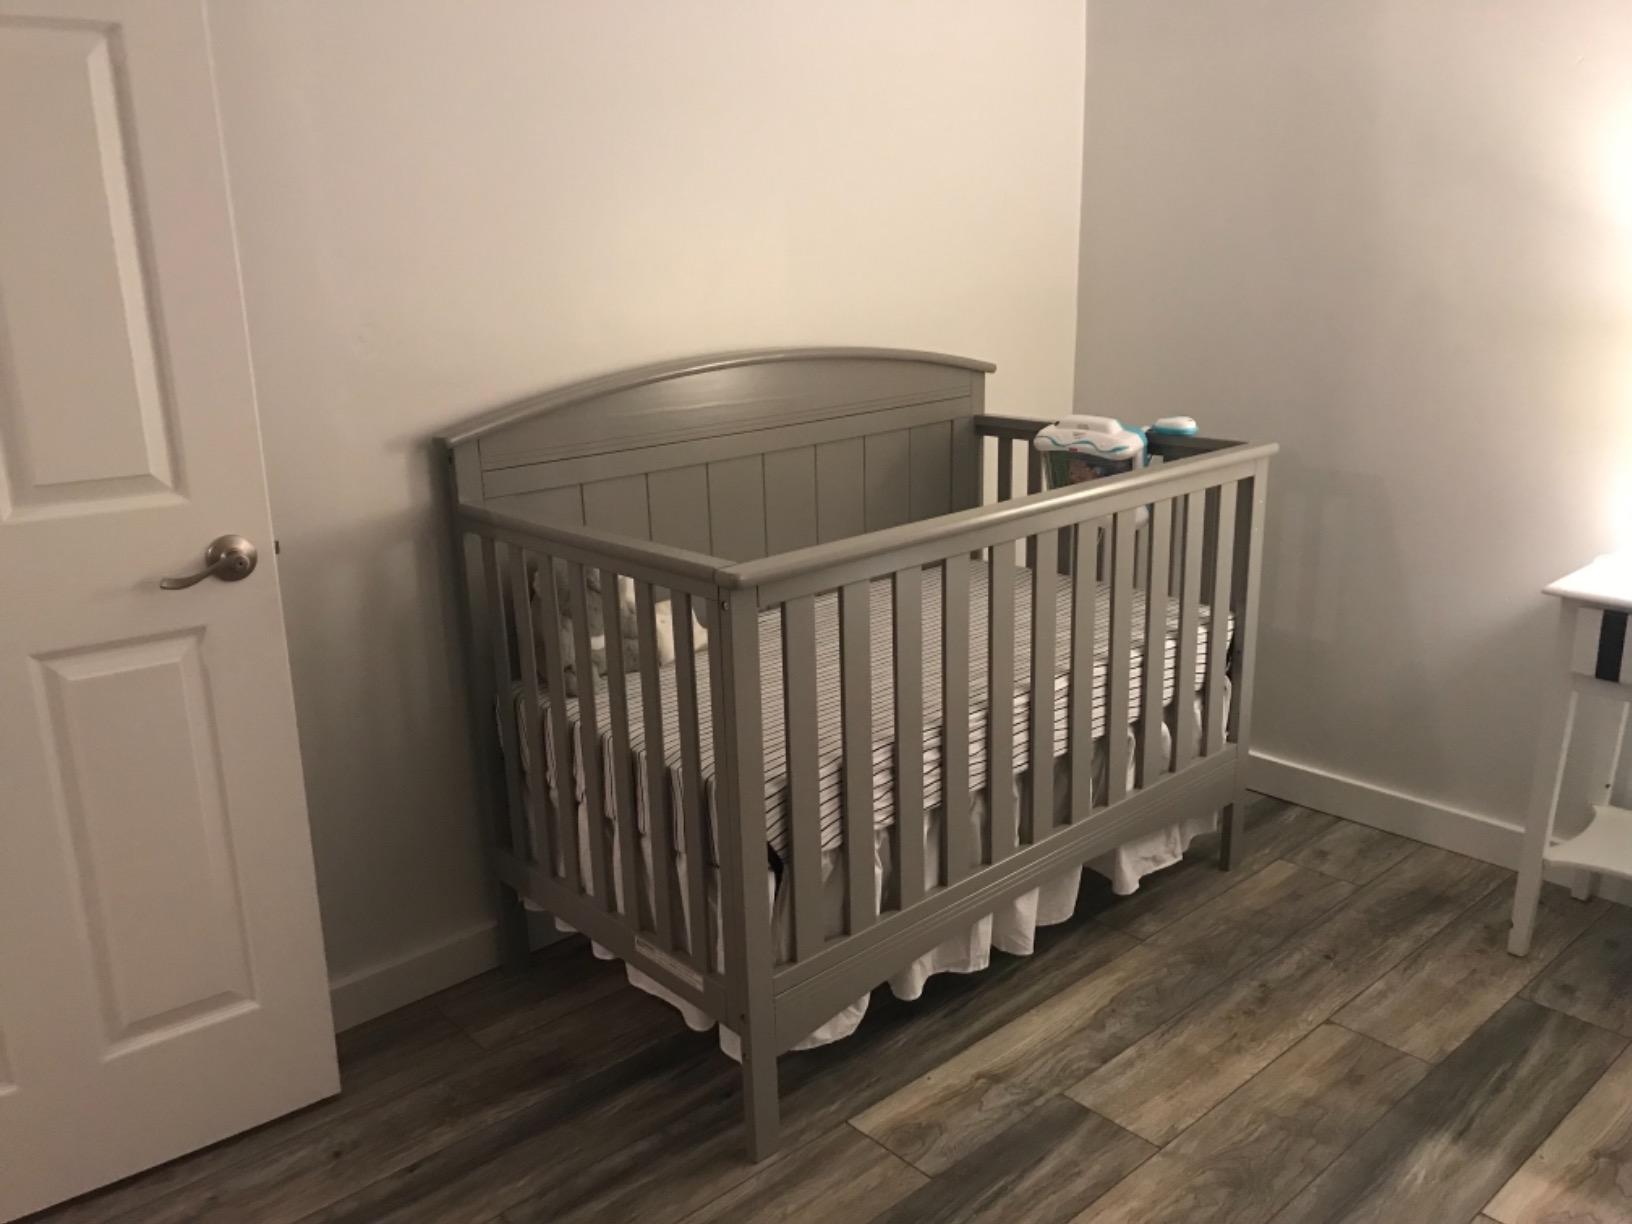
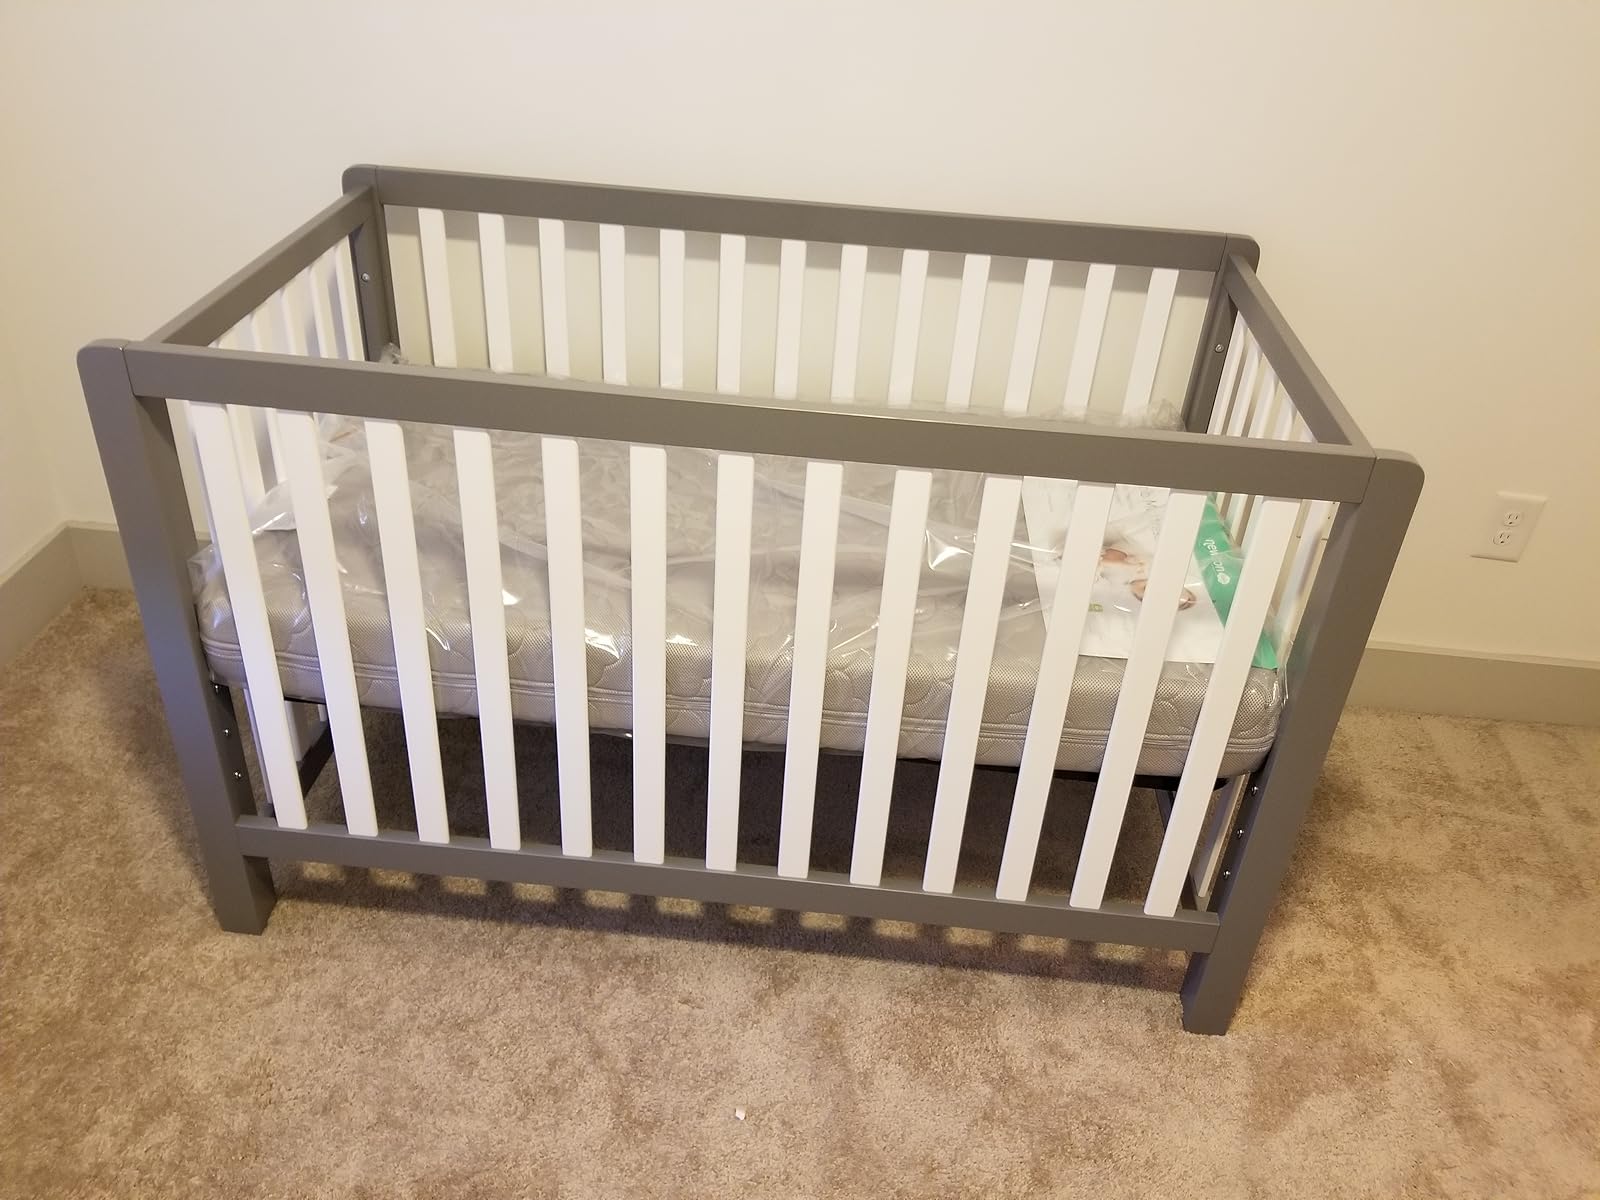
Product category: products_crib
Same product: no